John C. Meyer

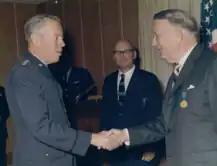
General John C. Meyer and Judge of the International Court of Justice Hardy C. Dillard

After a tour of duty as Director of Operations for Air Defense Command and Continental Air Defense Command, General Meyer graduated from the Air War College, Maxwell Air Force Base, Alabama, in June 1956, and was retained as an instructor at the college. He was then assigned to Strategic Air Command (SAC) where he commanded two air divisions in the Northeast United States. In July 1962 he moved to SAC headquarters at Offutt Air Force Base, as the deputy director of plans, and also served as the commander-in-chief of SAC's representative to the Joint Strategic Target Planning Staff.